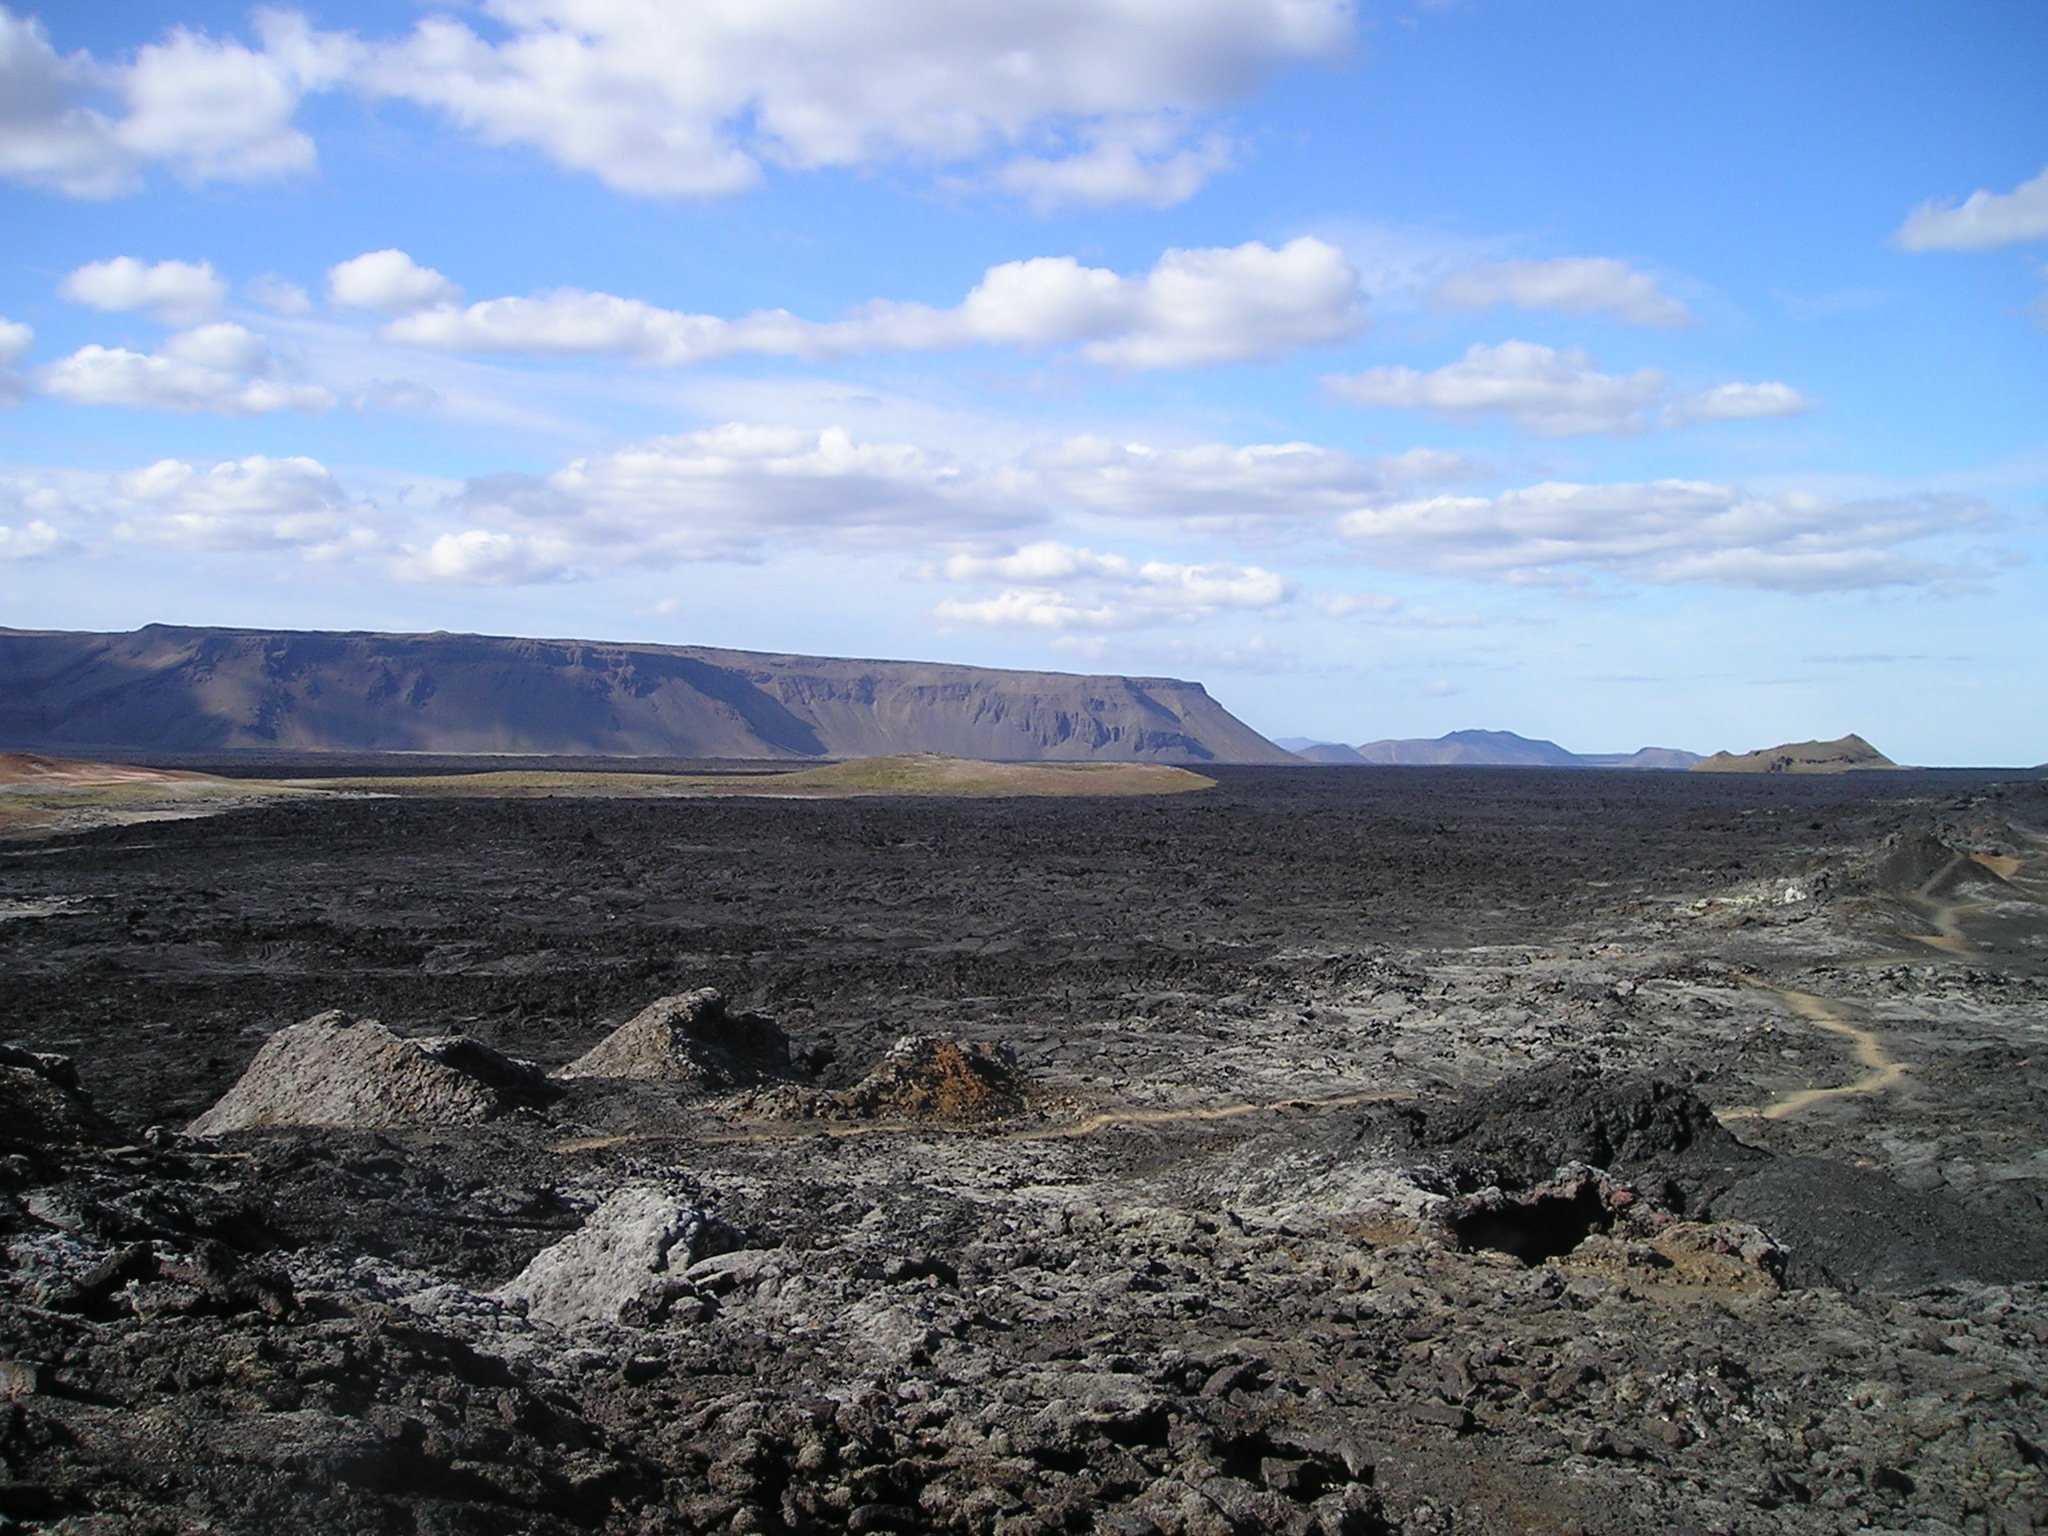
landscape, mountain, hill, valley, volcano, soil, iceland, geology, badlands, plateau, lava, landform, lava flow, volcanism, natural environment, geographical feature, volcanic landform